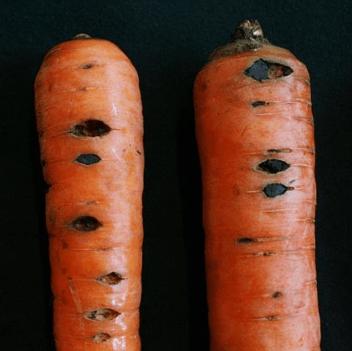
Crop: unknown
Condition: carrot_carrot_cavity_spot